Washington State Route 508

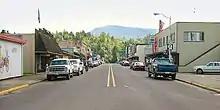
SR 508 eastbound as Main Avenue in Morton near the intersection.

SR 508 begins at a diamond interchange with (I-5) concurrent with (US 12) within Napavine city limits. From the interchange, the highway leaves Napavine and travels southeast through an intersection with the Jackson Highway, formerly , to bridge and parallel the South Fork of the Newaukum River, passing Onalaska and Alpha before unparalleling the river and continuing east to Cinebar. East of Cinebar, the roadway starts to parallel the Tilton River through Bear Canyon to Morton, where the road becomes Main Avenue and ends at , named Second Street. An estimated daily average of 5,000 motorists used the I-5 / US 12 / SR 508 interchange in 2007, making it the busiest section of the highway; the SR 7 intersection was the busiest section in 1970, with an estimated daily average of 3,200 motorists.